Red Purge

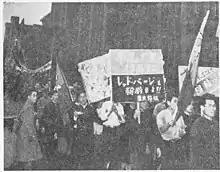
Students of the University of Tokyo march in the streets to protest against the Red Purge, October 1950.

The shift inside the JCP made both SCAP and the Japanese government very cautious and led them to believe that the JCP was being manipulated by the Soviet Union and China. At the end of January, the Ministry of Education officially announced that red professors should be excluded from the education system. On March 6, Yoshida sent a letter to MacArthur suggesting the formal dissolution of JCP. MacArthur replied that he did not have such authority, but he would not oppose the resolution if it was passed by the Diet. In April, Eells was accused by students from Zengakuren during a lecture at Kyushu University of trying to turn Japan into a U.S. colony, and the students demanded that the censorship of the professors be stopped. Immediately thereafter, major industrial and business CEOs announced that they would not hire communist sympathizers and communist students. On May 30, JCP-related groups protested and chanted anti-American slogans in front of the Tokyo Imperial Palace, and during the same period, "Akahata" published a series of articles criticizing the policies of the Occupation authorities. On June 6, MacArthur ordered Yoshida to formally purge 24 influential members of JCP's Central Committee and forbid them from conducting all political activities or publishing any articles in journals. The next day, the order was extended to the entire "Akahata" editorial board.